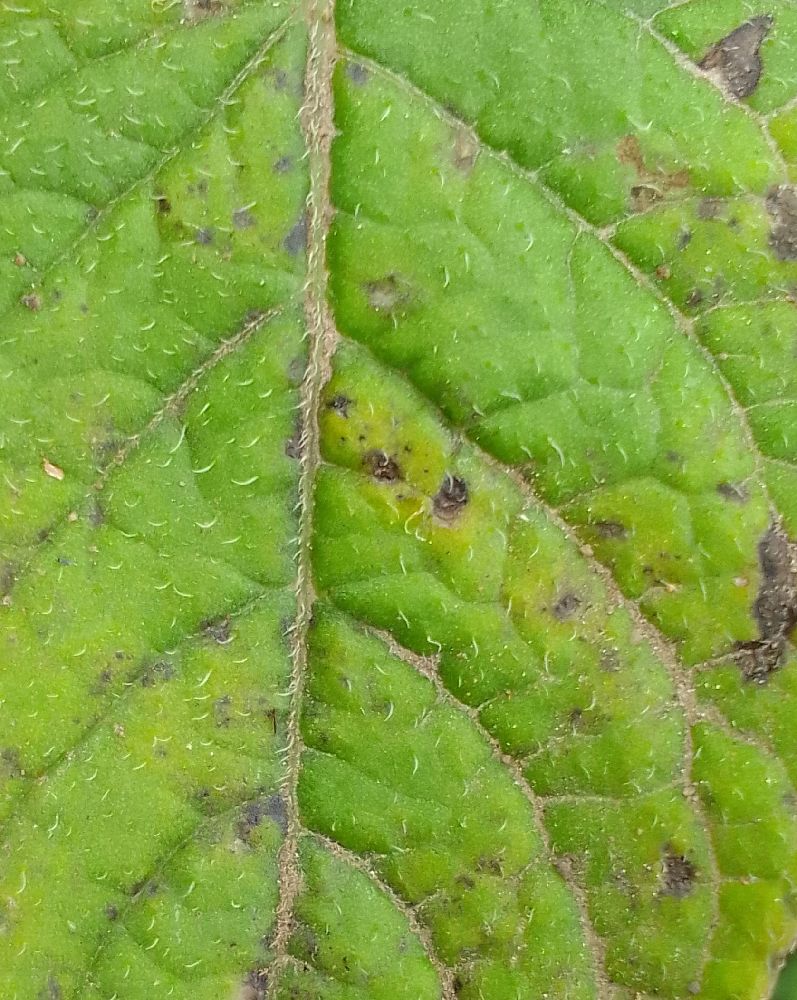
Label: Early blight